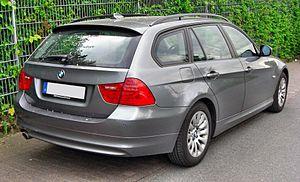
La BMW série 3 est une gamme de voitures berlines et coupés conçus par le constructeur allemand BMW. Cette série prend la succession en mai 1975 de la BMW 2002, reprenant la plupart de ses caractéristiques, tout en lui ajoutant de nombreuses évolutions, notamment au niveau des moteurs. La série 3 était autrefois le plus petit modèle fabriquée par BMW, avant que la place soit prise par la Série 1 en 2004. C'est également le modèle le plus vendu au monde en 2005 dans la catégorie des voitures de luxe de milieu de gamme, comptant ainsi pour près de 40 % des ventes du constructeur germanique.